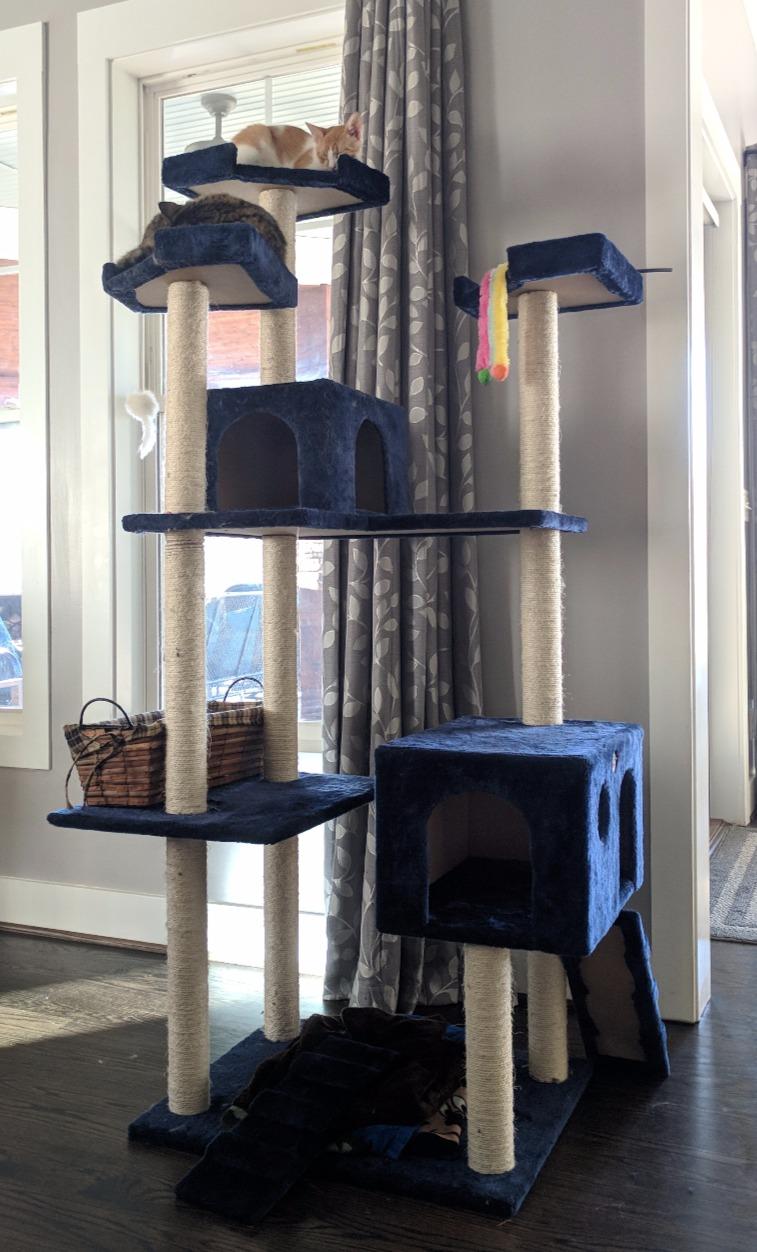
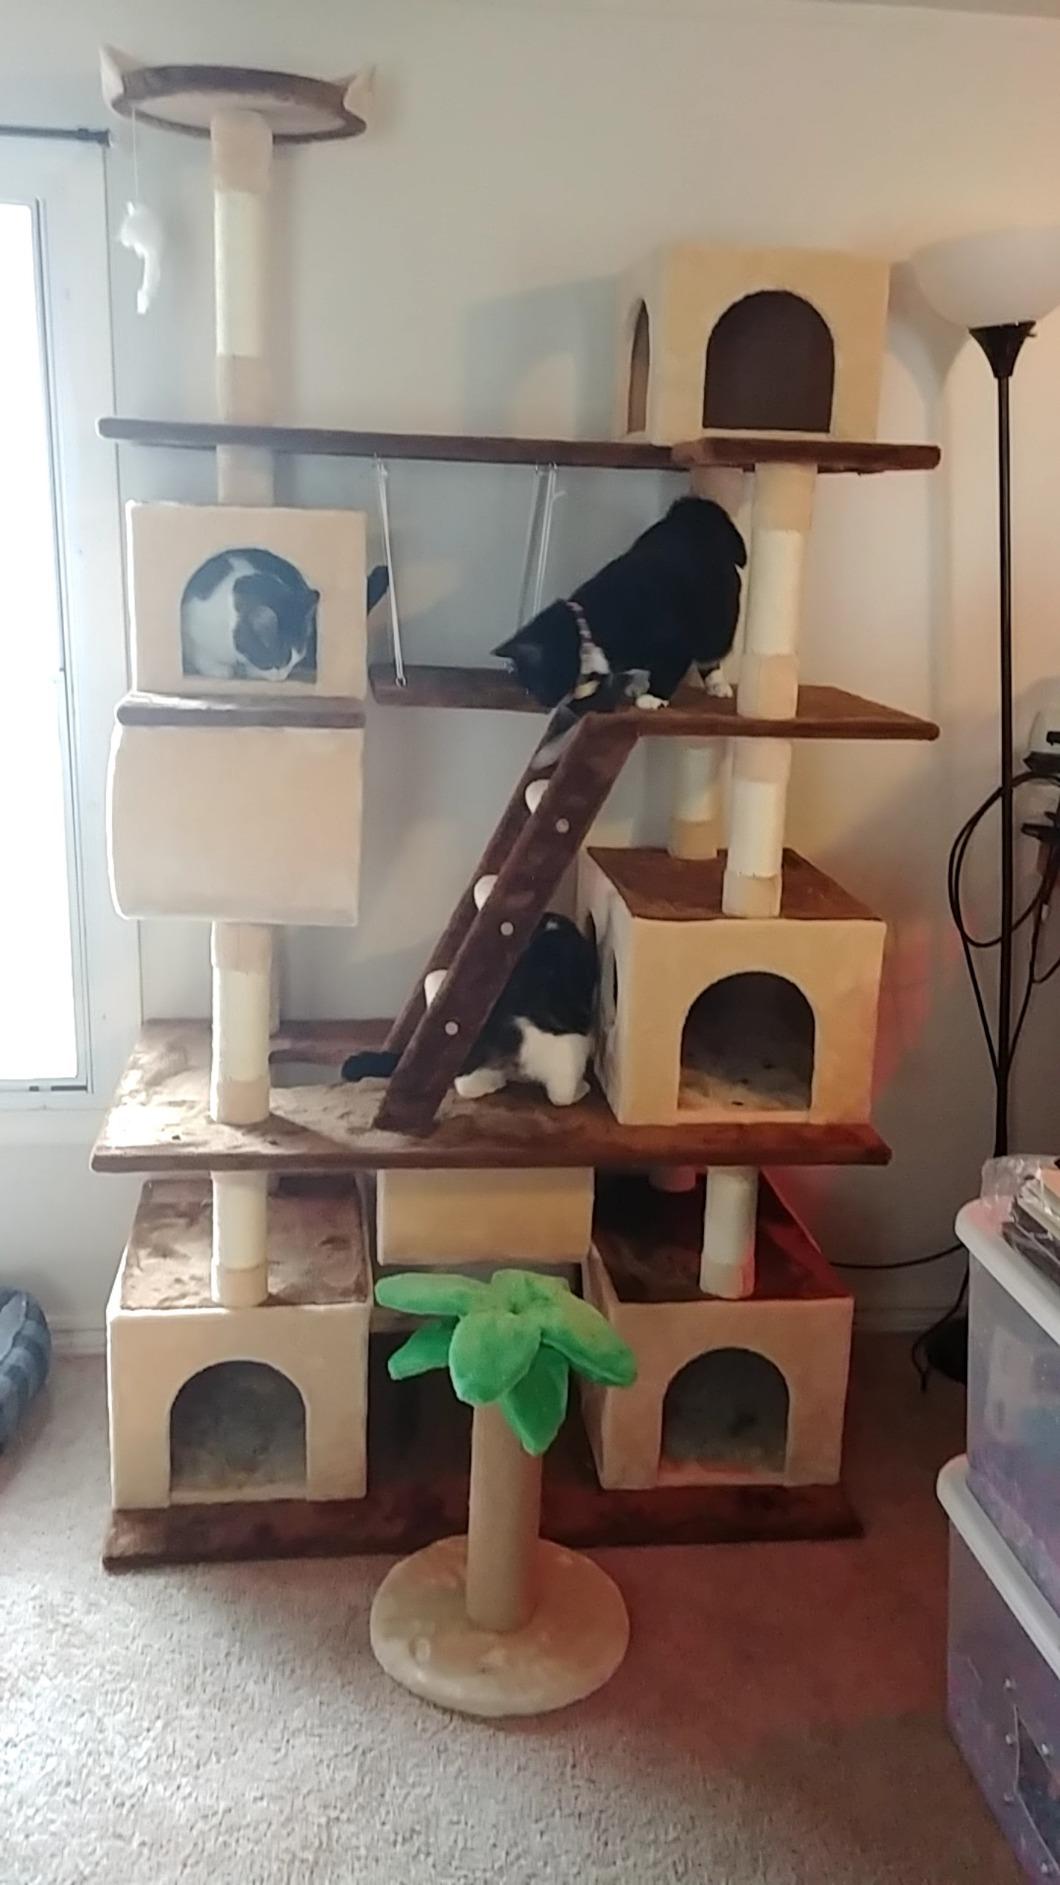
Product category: items_cat tree
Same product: no